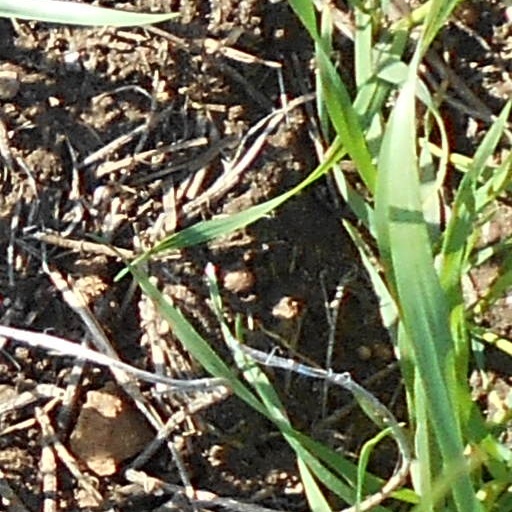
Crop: wheat